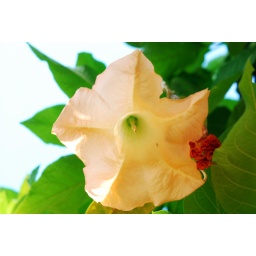
One of the many flowers in the backyard of the rental house